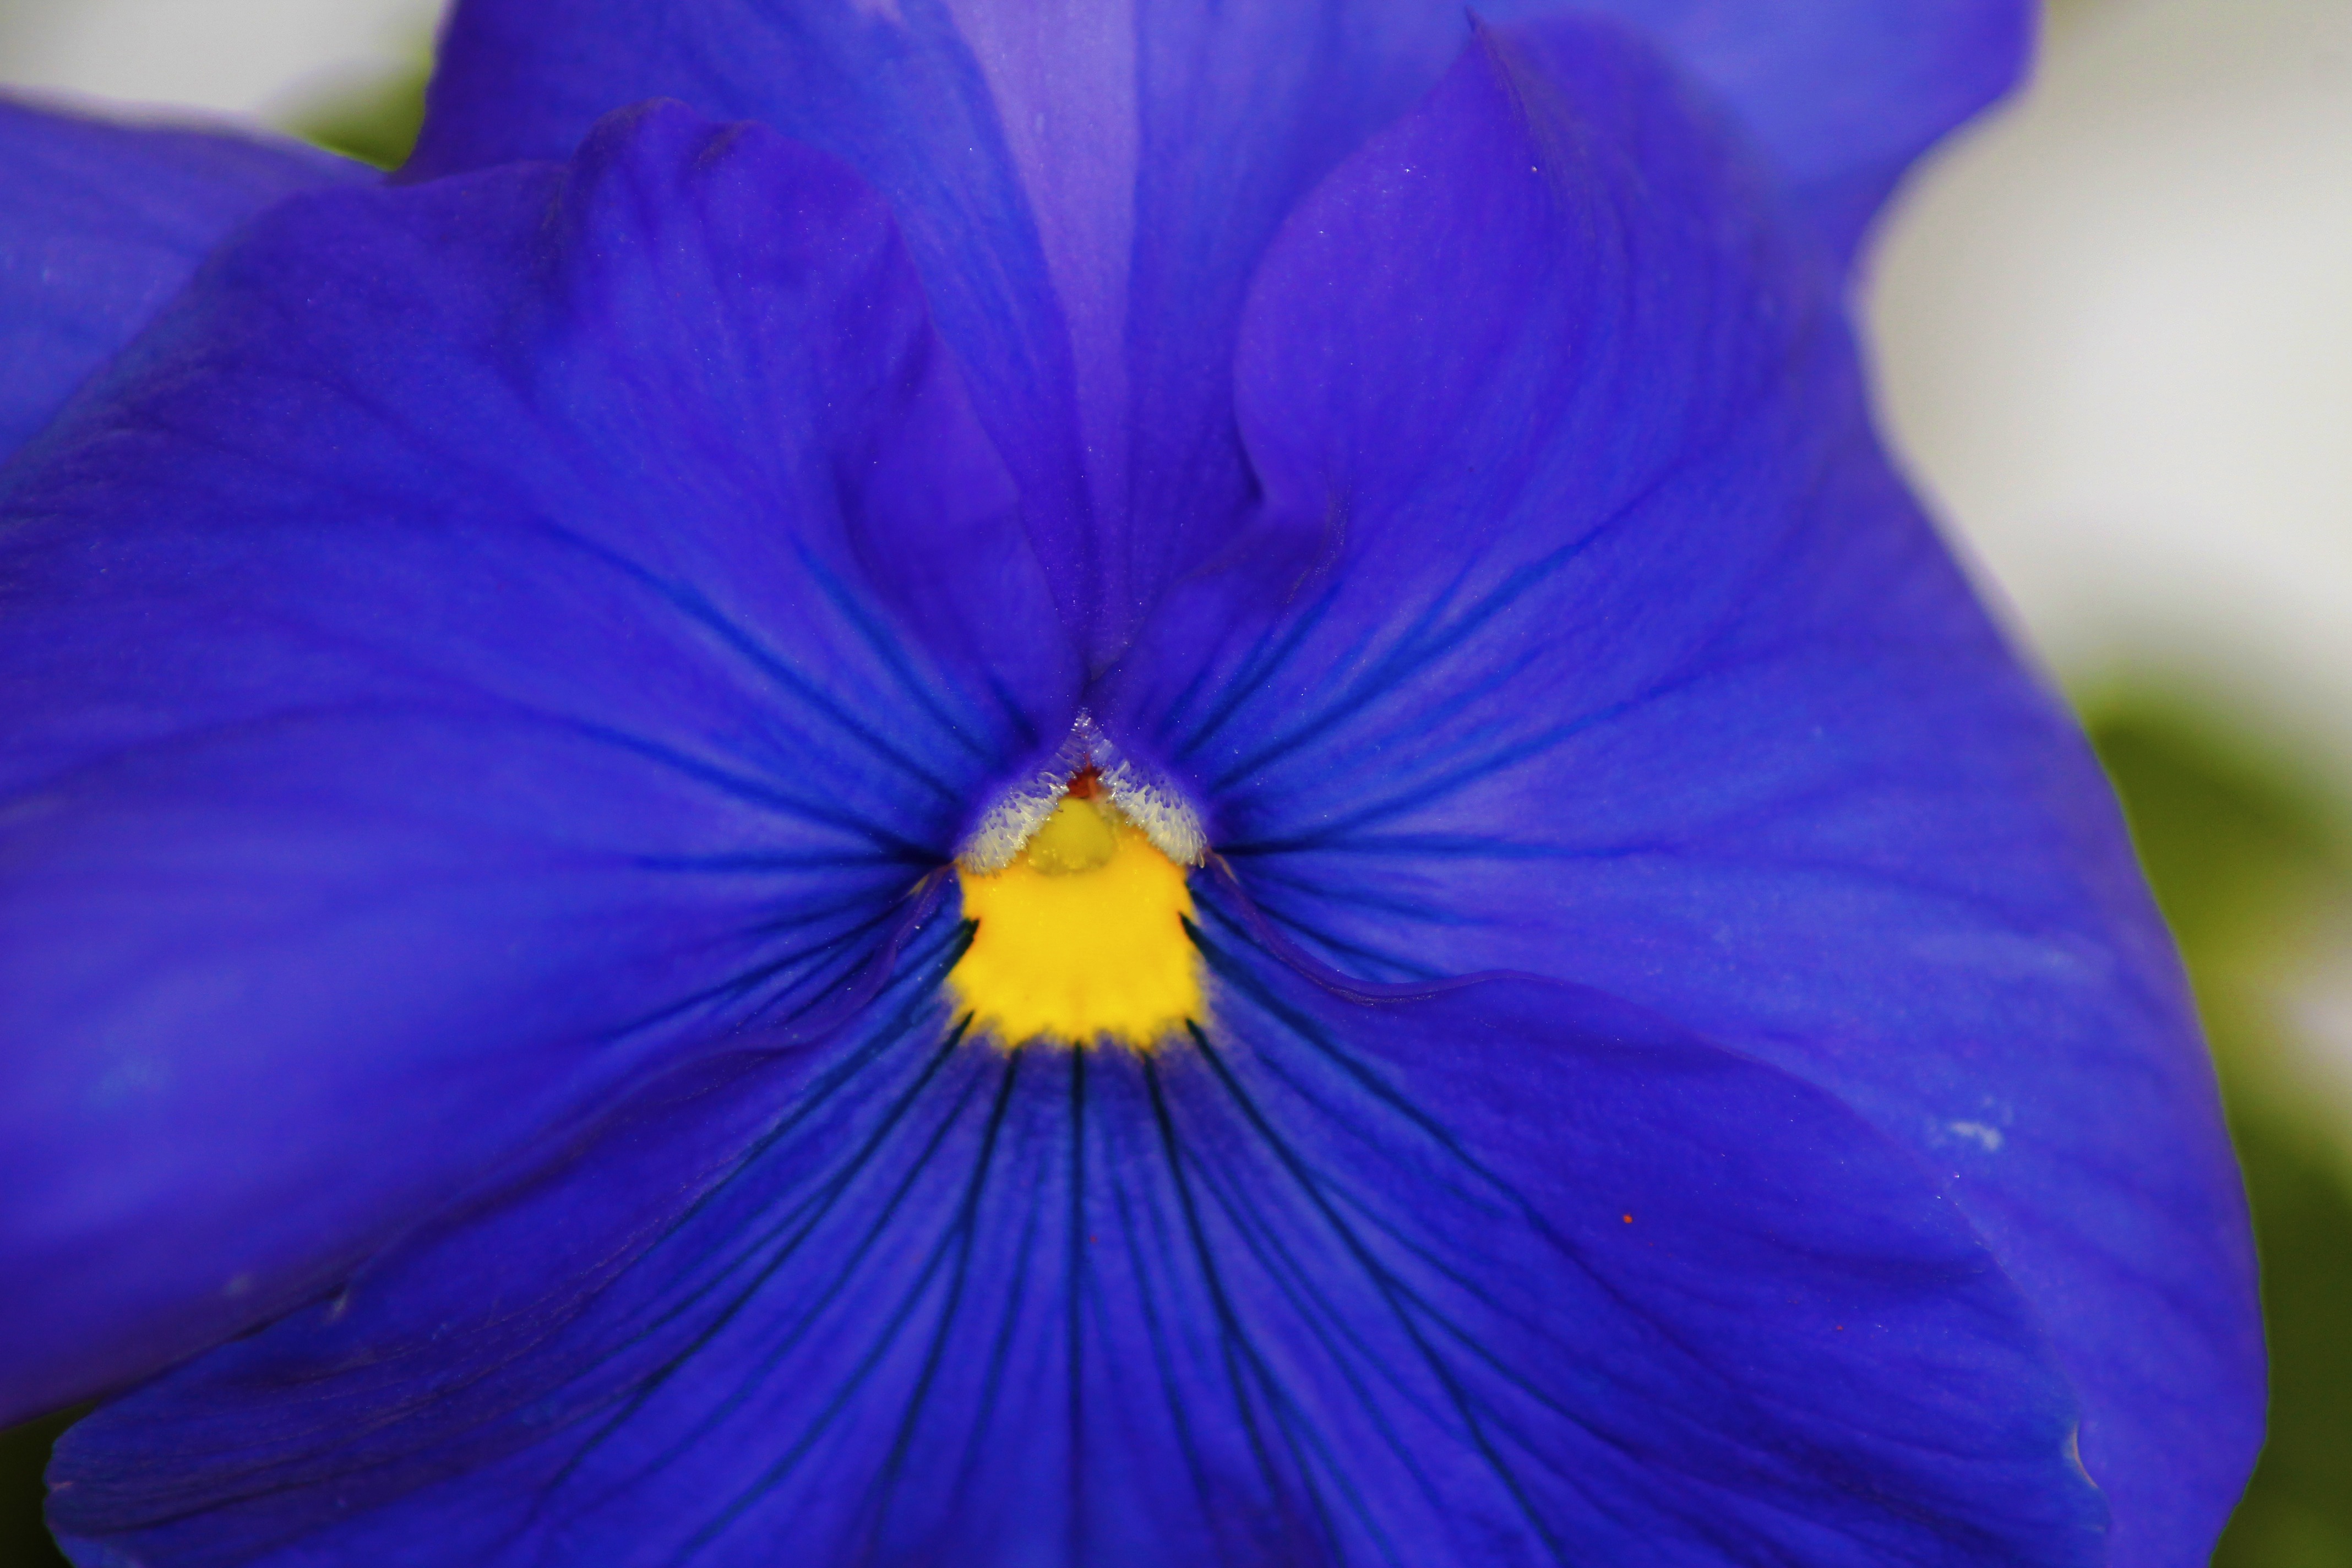
plant, flower, purple, petal, macro, blue, close, flora, flowers, background, iris, eye, macro photography, pansy, flowering plant, macro photo, annual plant, plant stem, land plant, violet family